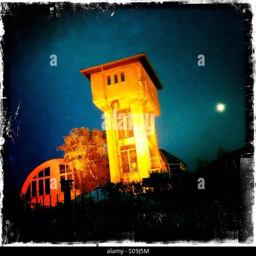
illuminated tower beside the moon